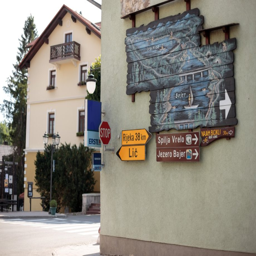
signs at the center of the village